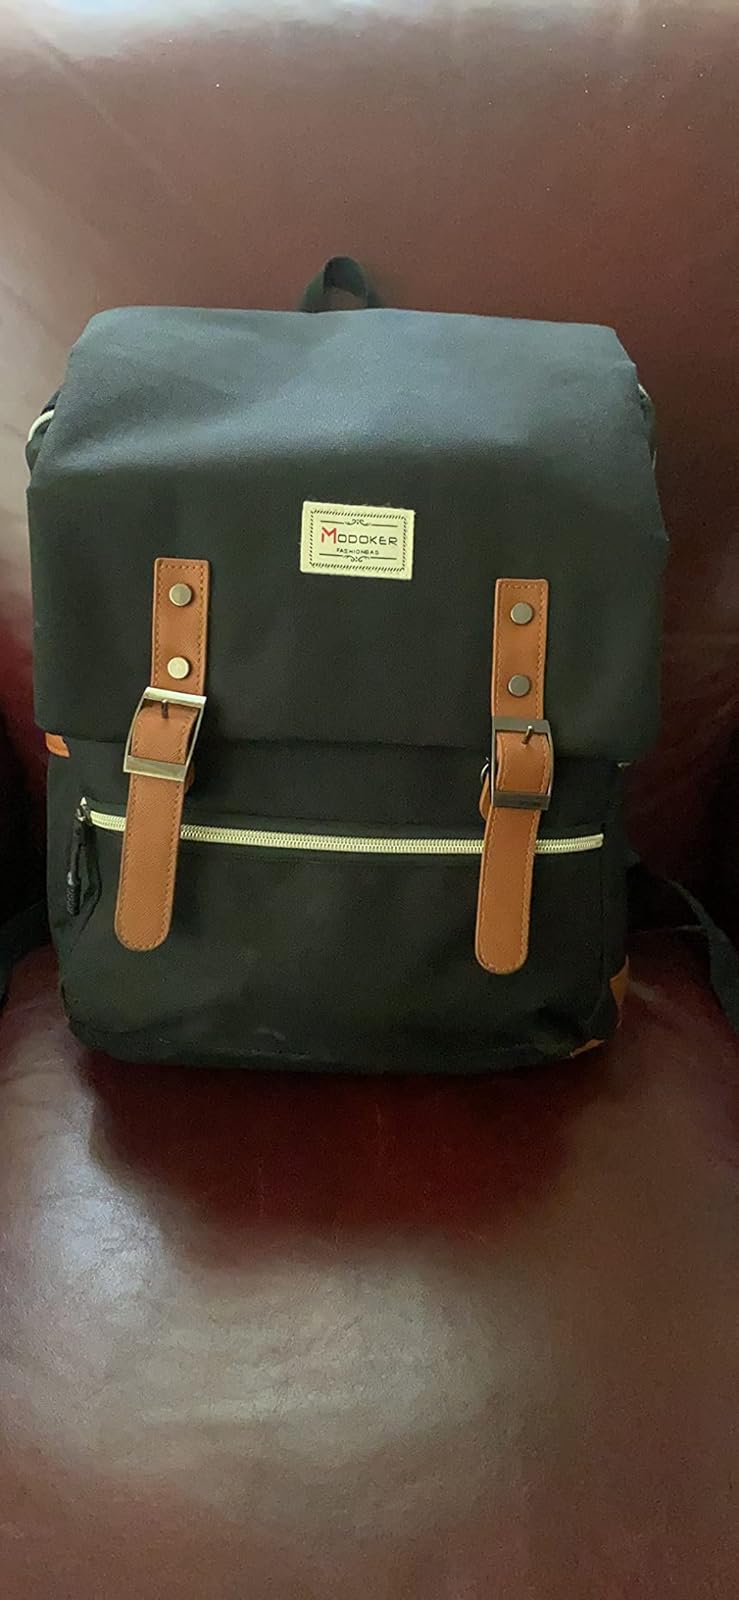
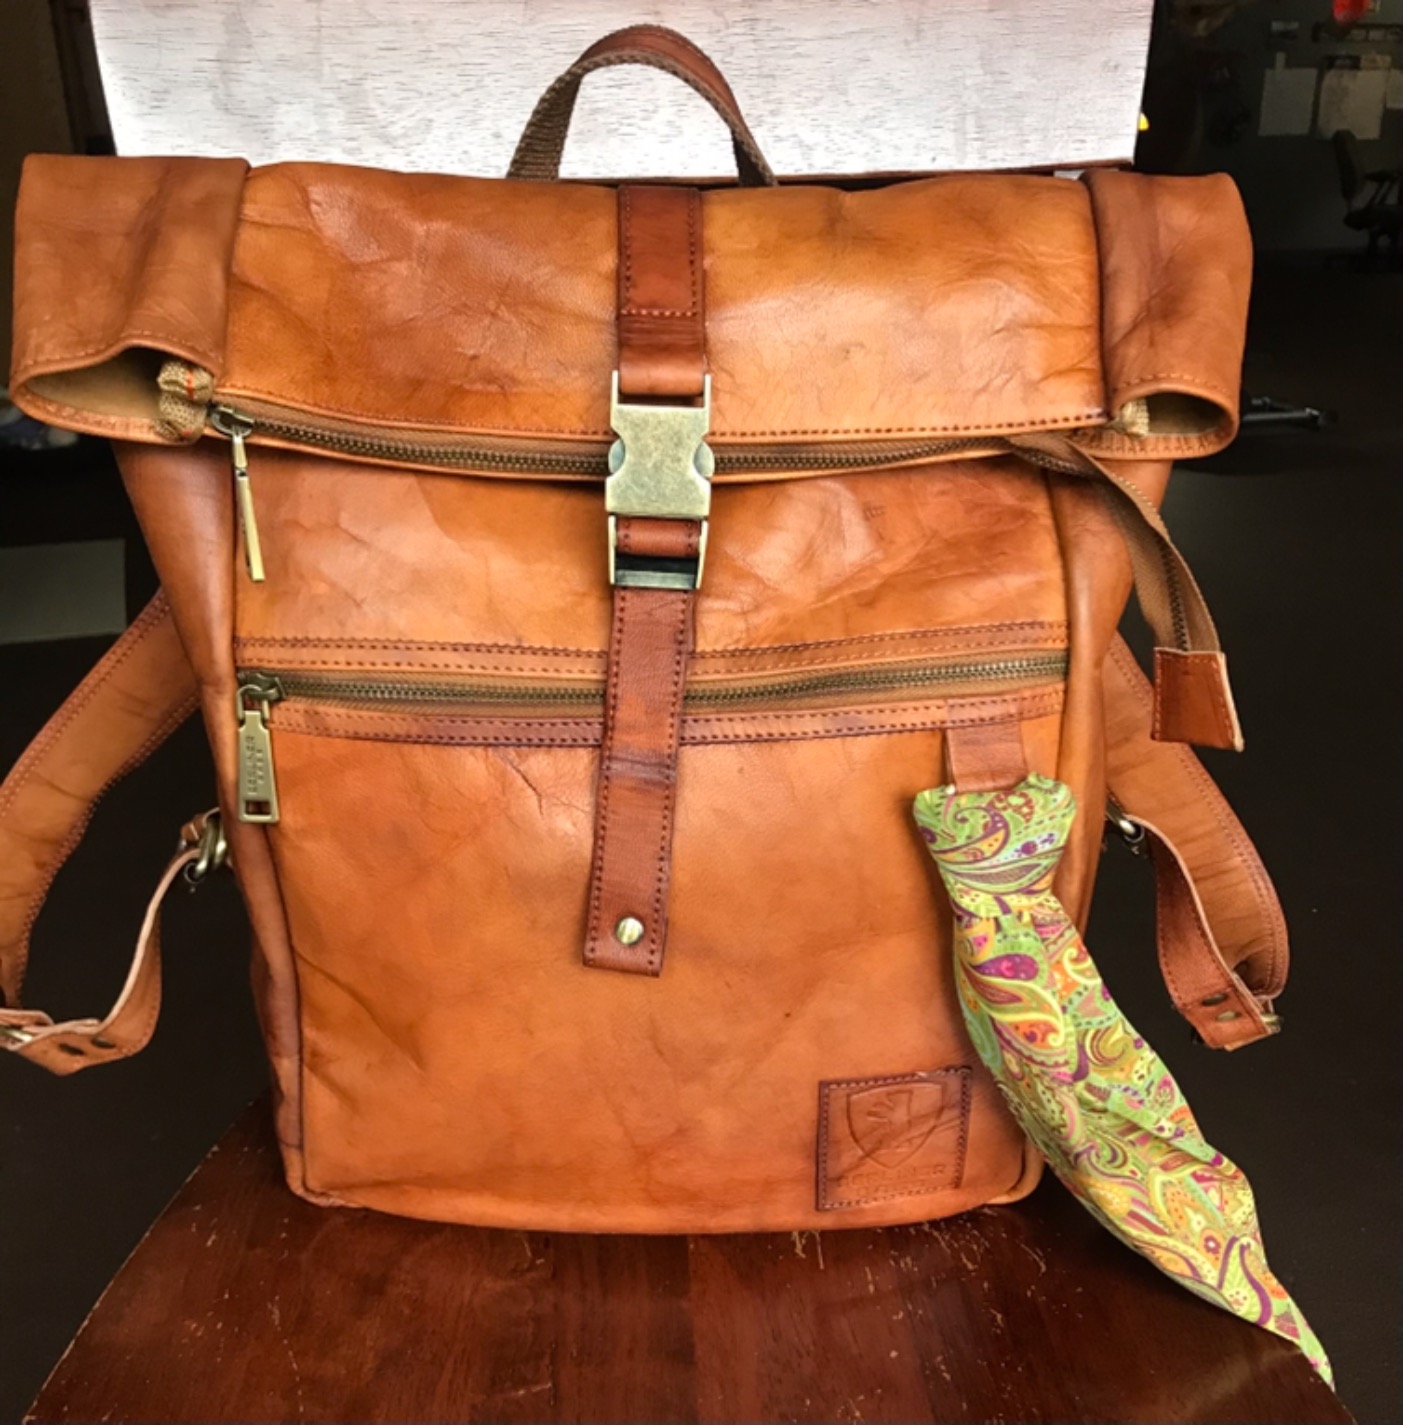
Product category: bag
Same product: no